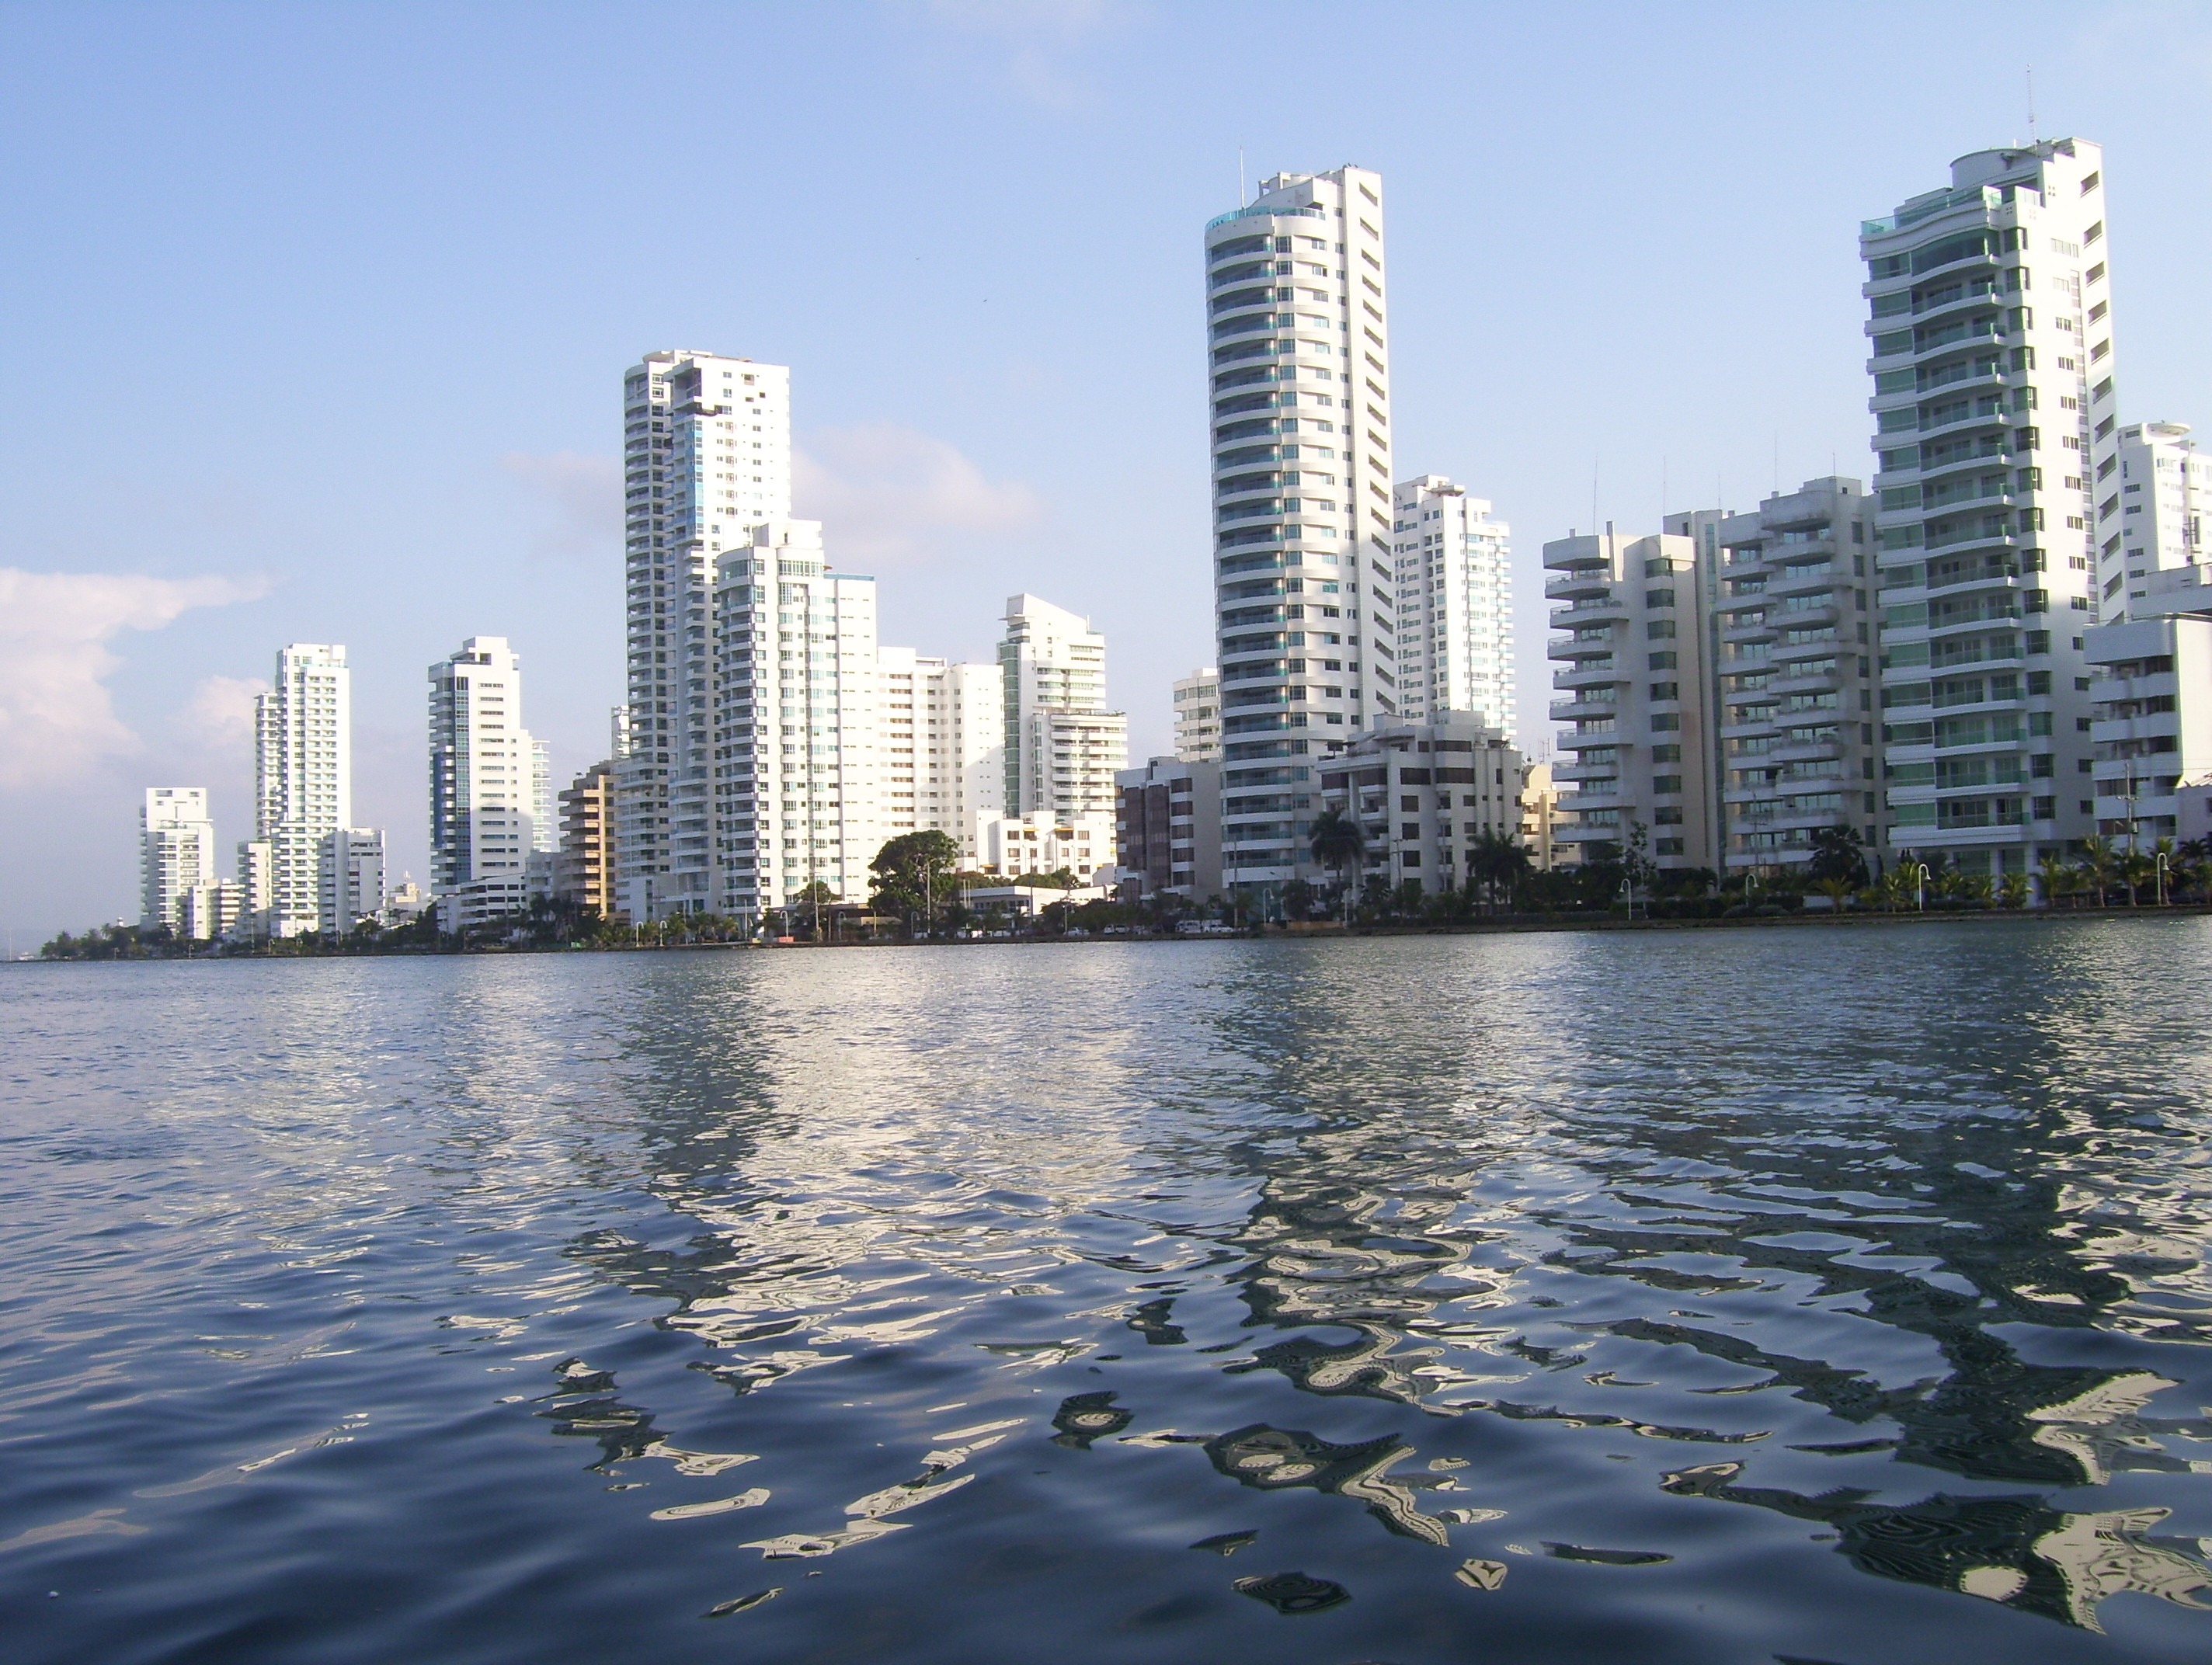
beach, sea, water, ocean, sky, skyline, lake, building, city, skyscraper, river, cityscape, downtown, daytime, reflection, waterway, tower block, caribbean, metropolis, colombia, condominium, cartagena, metropolitan area, water transportation